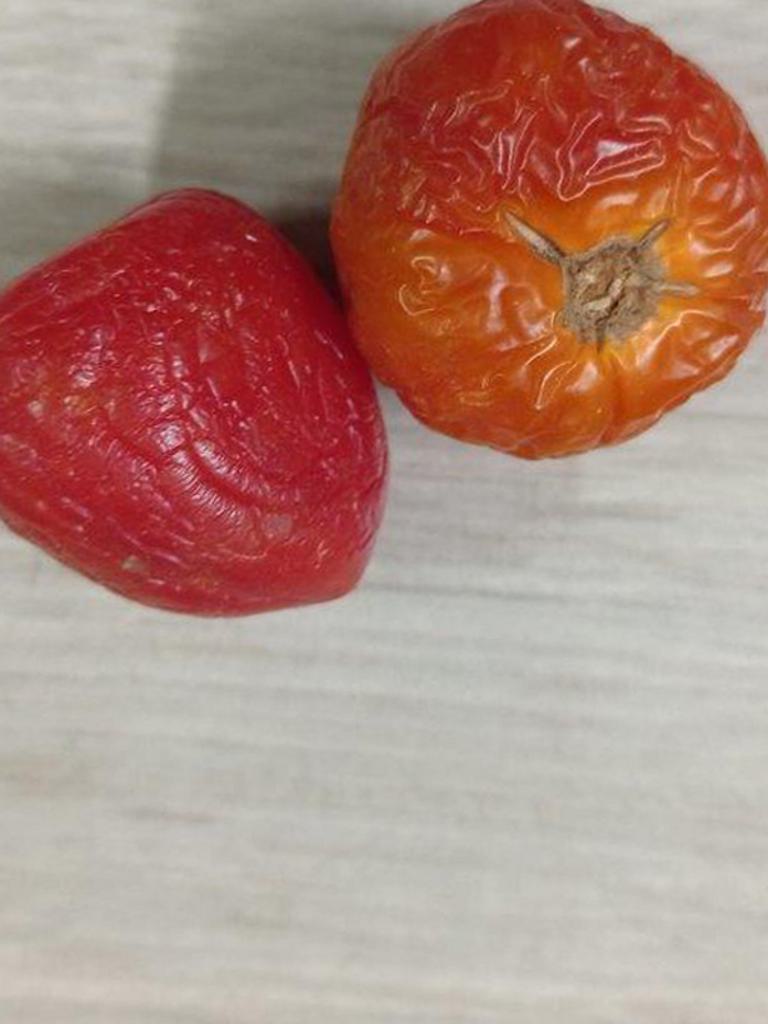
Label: Rotten